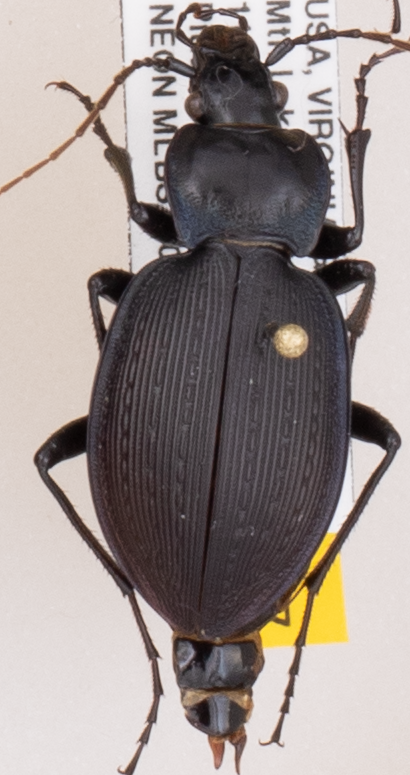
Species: Carabus goryi
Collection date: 2019-06-04
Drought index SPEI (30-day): -1.13
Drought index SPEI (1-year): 2.09
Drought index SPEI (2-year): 2.09